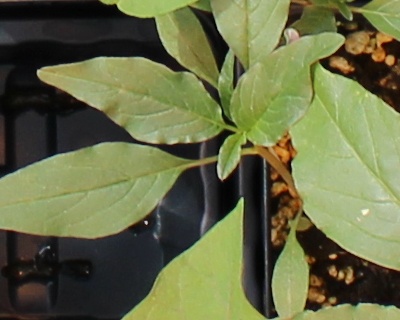
Label: Waterhemp